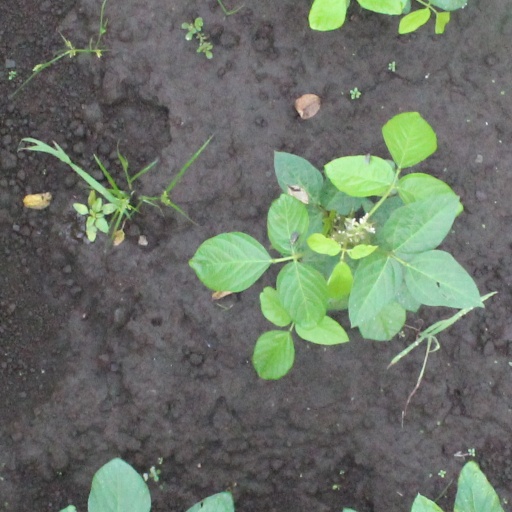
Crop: soybean